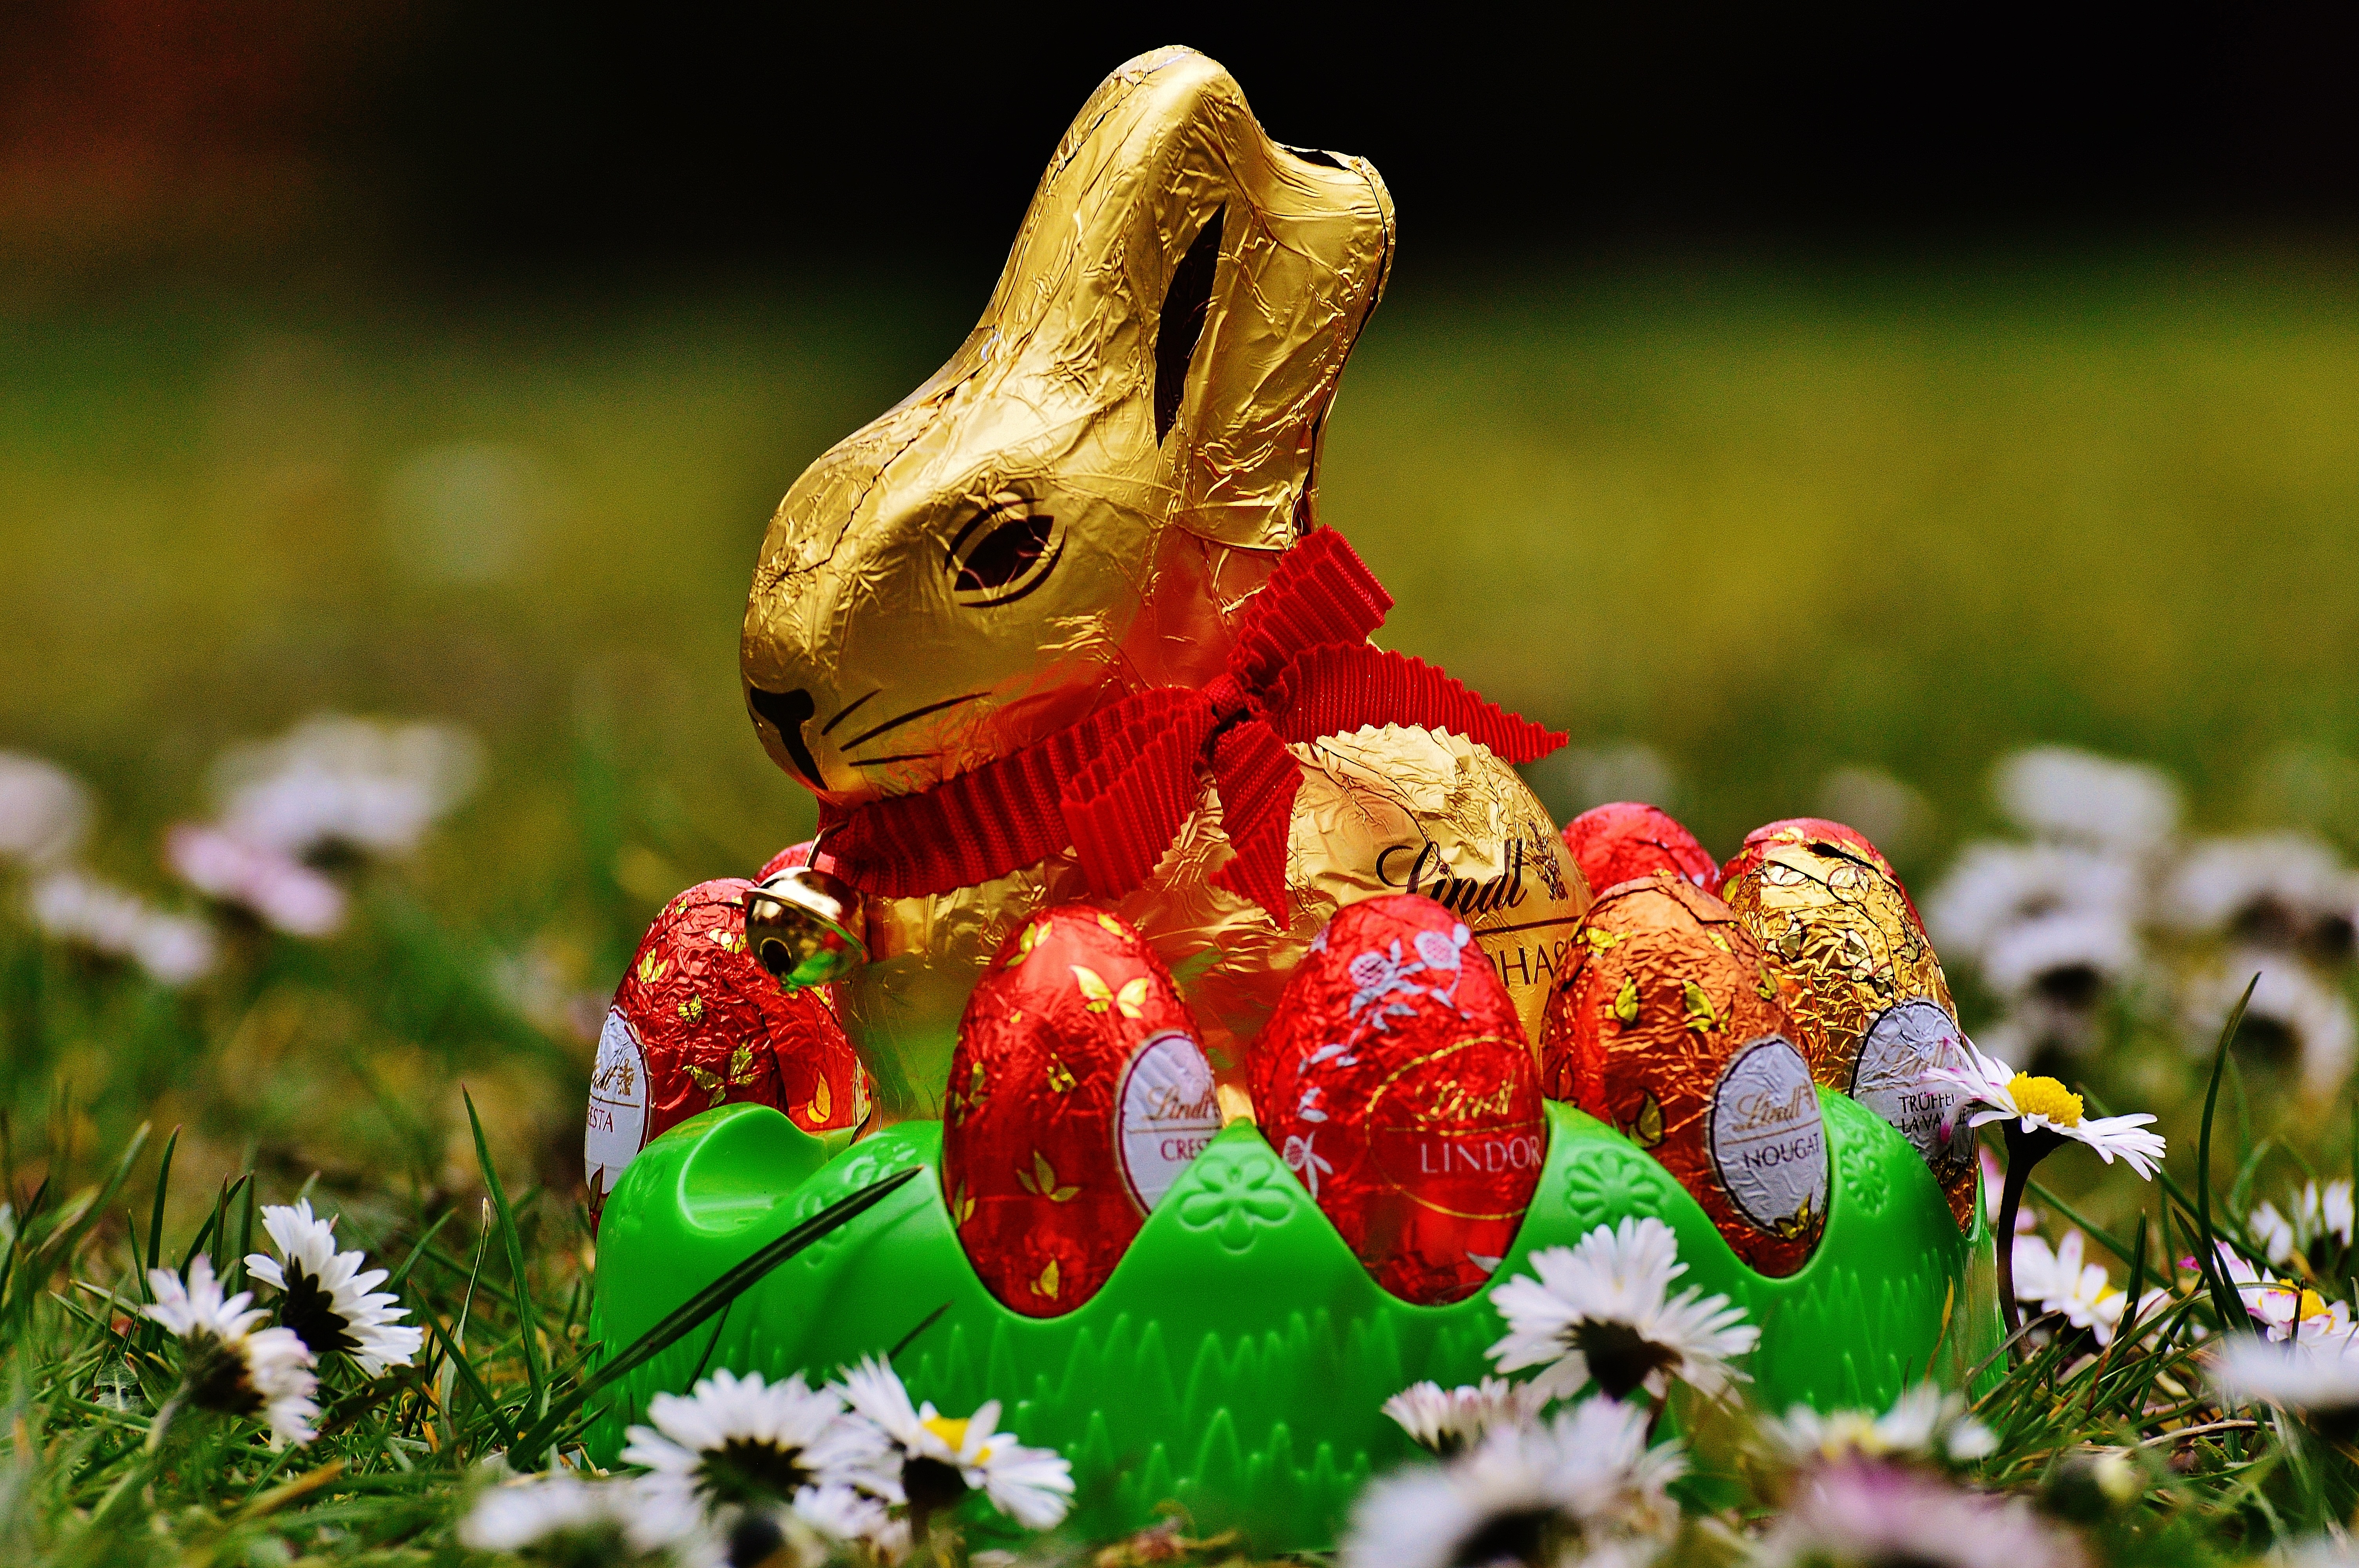
nature, grass, plant, meadow, flower, summer, wildlife, spring, blue, reptile, chocolate, flora, fauna, egg, flowers, hare, close up, wildflowers, easter, flower meadow, macro photography, summer meadow, spring meadow